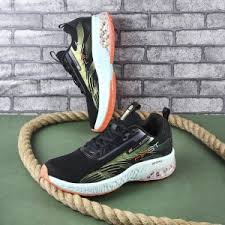
Label: Sneaker